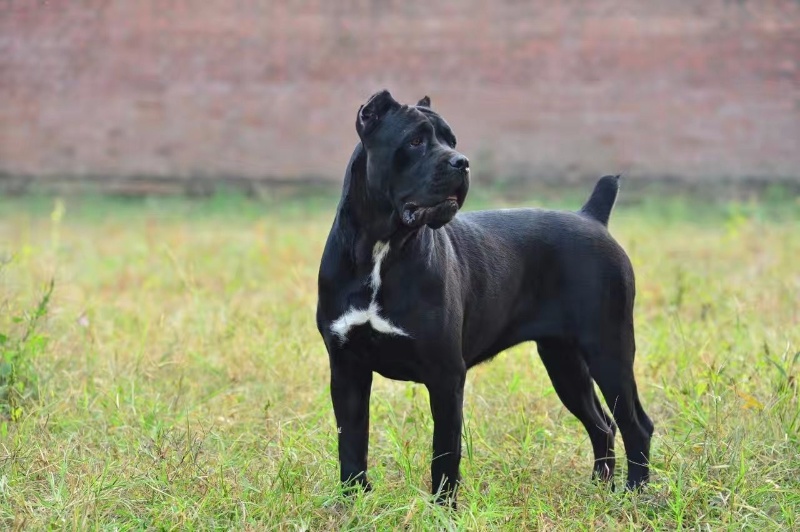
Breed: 253-n000105-Cane_Carso